Anoop Kumar Mendiratta

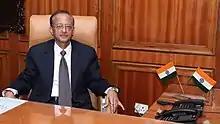

Anoop Kumar Mendiratta (born 6 March 1963) is an Indian Judge. He is a former Judge of Delhi High Court. Previously, he has served as Law Secretary of India.